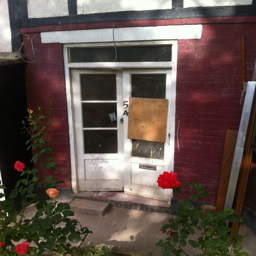
these new homeowners wanted a complete transformation for their sadly neglected door .